Ryan Harrison

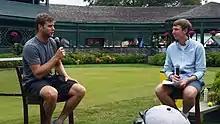
Ryan Harrison interviewed at the Hall of Fame Tennis Championships

Harrison won the Happy Valley Challenger after defeating Marcos Baghdatis in the final. At the 2015 Abierto Mexicano Telcel, he received a spot in qualifying as an alternative. He defeated Adrián Menéndez Maceiras in straight sets, before qualifying to beat countryman Michael Russell in straight sets. In the first round, Harrison defeated another countryman Donald Young, after Young retired in the third set. In the second round, Harrison scored a huge upset as he took down his first top-ten opponent Grigor Dimitrov. Harrison continued his run as he defeated Croatian Ivo Karlović in the quarterfinals. Harrison eventually lost to Spaniard David Ferrer in three sets in the semifinals. Harrison scored 200 ATP points in Acapulco, which rocketed his ranking up from 169 to 109. At the 2015 Cincinnati Masters, he lost to Thanasi Kokkinakis in the qualifying round.